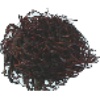
Label: rambutan